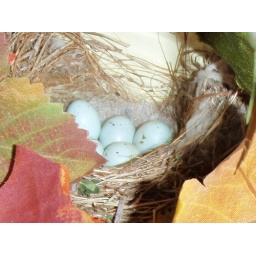
birds will believe anything: even plastic wreaths to nest in